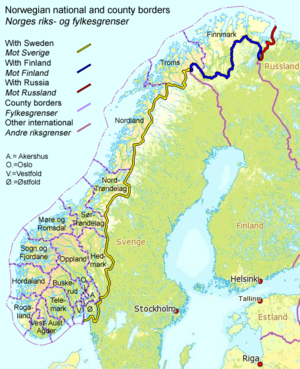
La frontière entre la Norvège et la Russie est la frontière séparant le comté de Finnmark, comté le plus septentrional du Royaume de Norvège, et l'oblast de Mourmansk, oblast de la fédération de Russie.